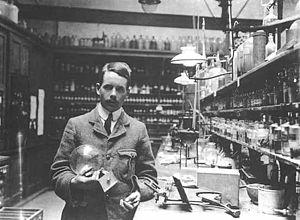
Henry Gwyn Jeffreys Moseley, né le 23 novembre 1887 à Weymouth et mort le 10 août 1915 dans la péninsule de Gallipoli, est un physicien britannique. Il a notamment établi la loi de Moseley qui permet de justifier des concepts jusqu'alors empiriques tels le numéro atomique ou l'agencement du tableau périodique. Son père était le naturaliste Henry Nottidge Moseley.